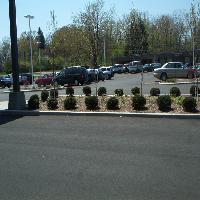
Weather: sun or clear